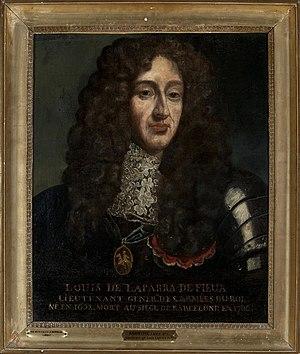
Louis de Fieux, comte de Laparra [Lapara], né à Arpajon-sur-Cère le 24 septembre 1651 de Claude de Laparra, conseiller du Roi, et Marie de La Ronce, mort à Barcelone le 17 avril 1706, est un ingénieur militaire français, brigadier puis lieutenant général et gouverneur de la ville de Niort.